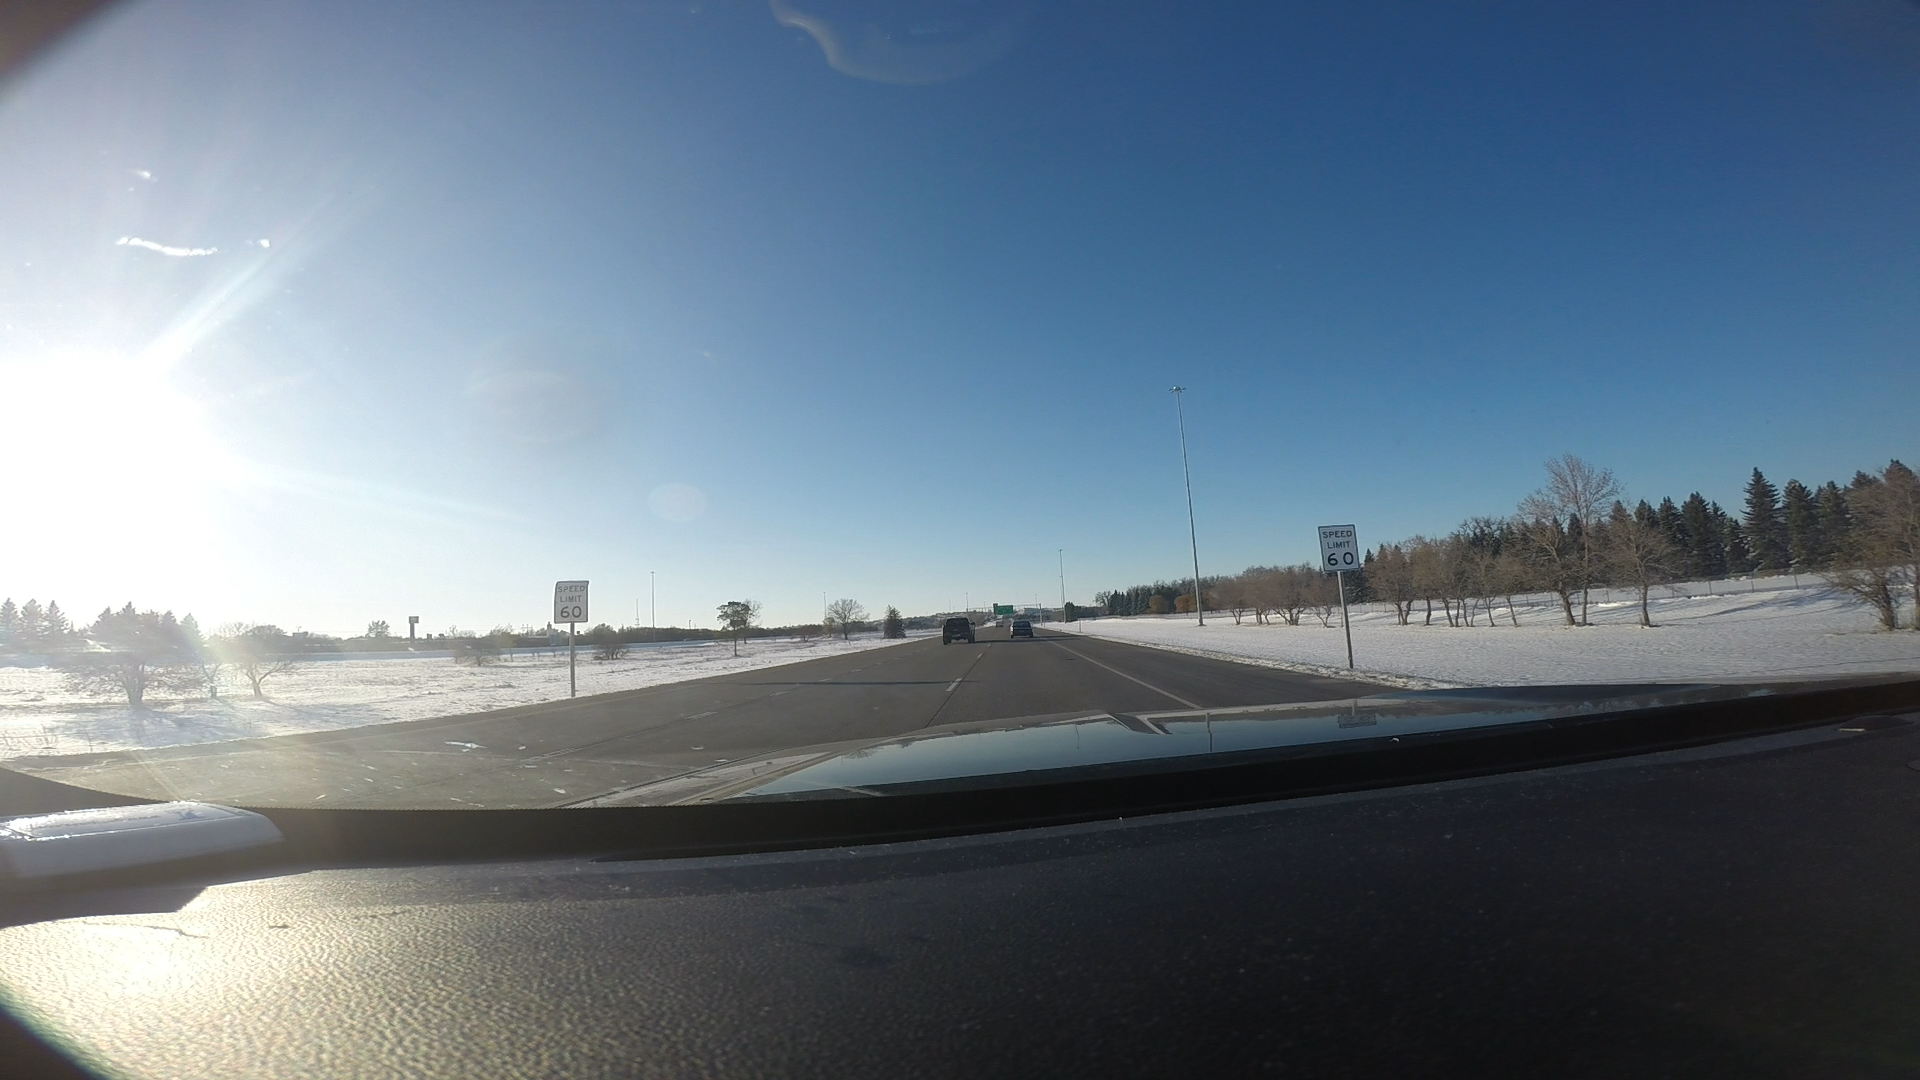
Speed limit sign label: mph60